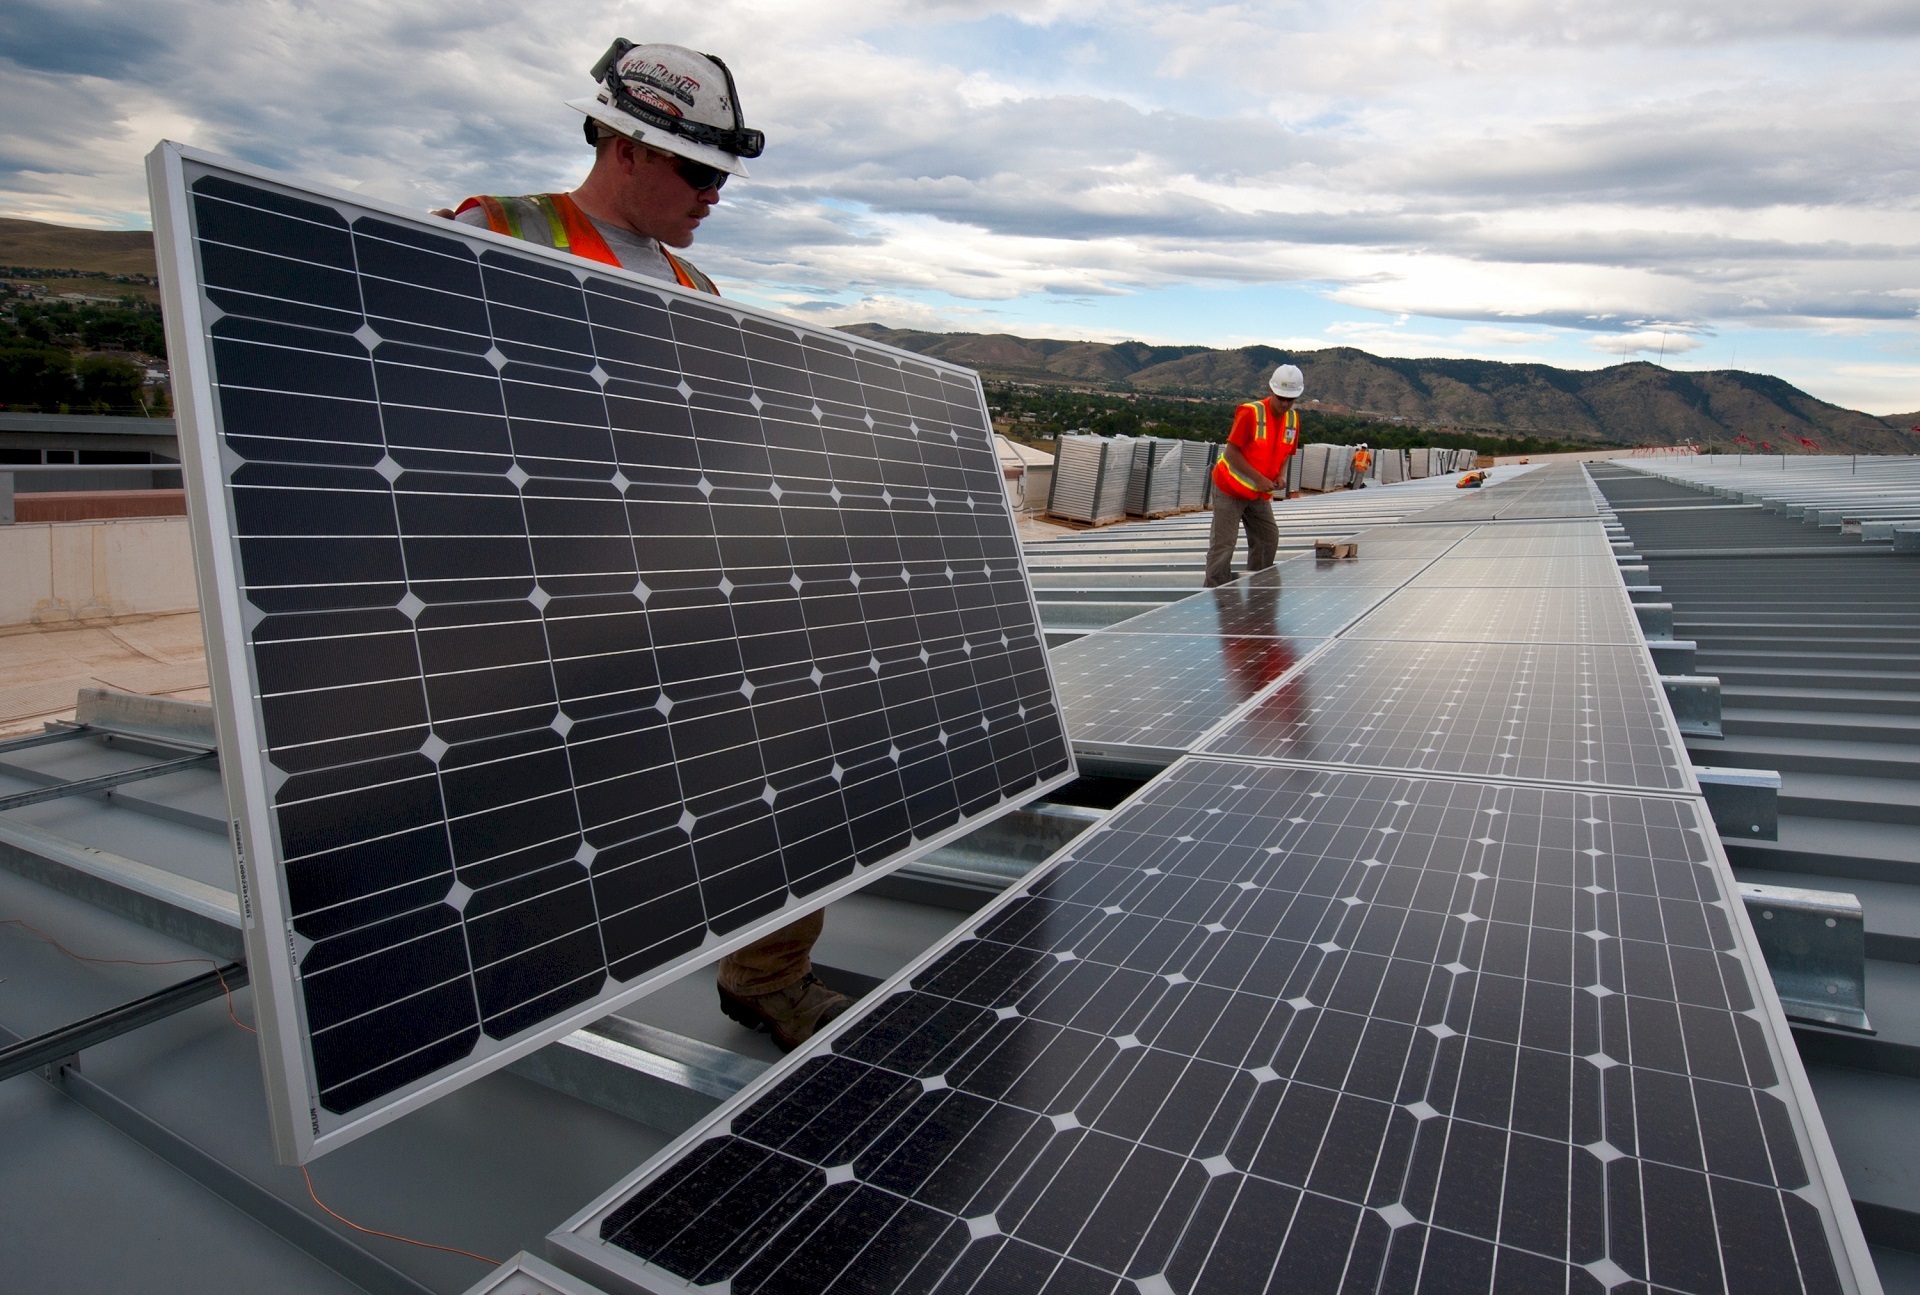
sun, technology, sunlight, roof, environment, construction, green, electrical, clean, electricity, energy, eco, solar panel, power, installation, workers, supply, array, sustainable, generation, renewable, solar power, solar energy, photovoltaic, solar panels, daylighting, photocell